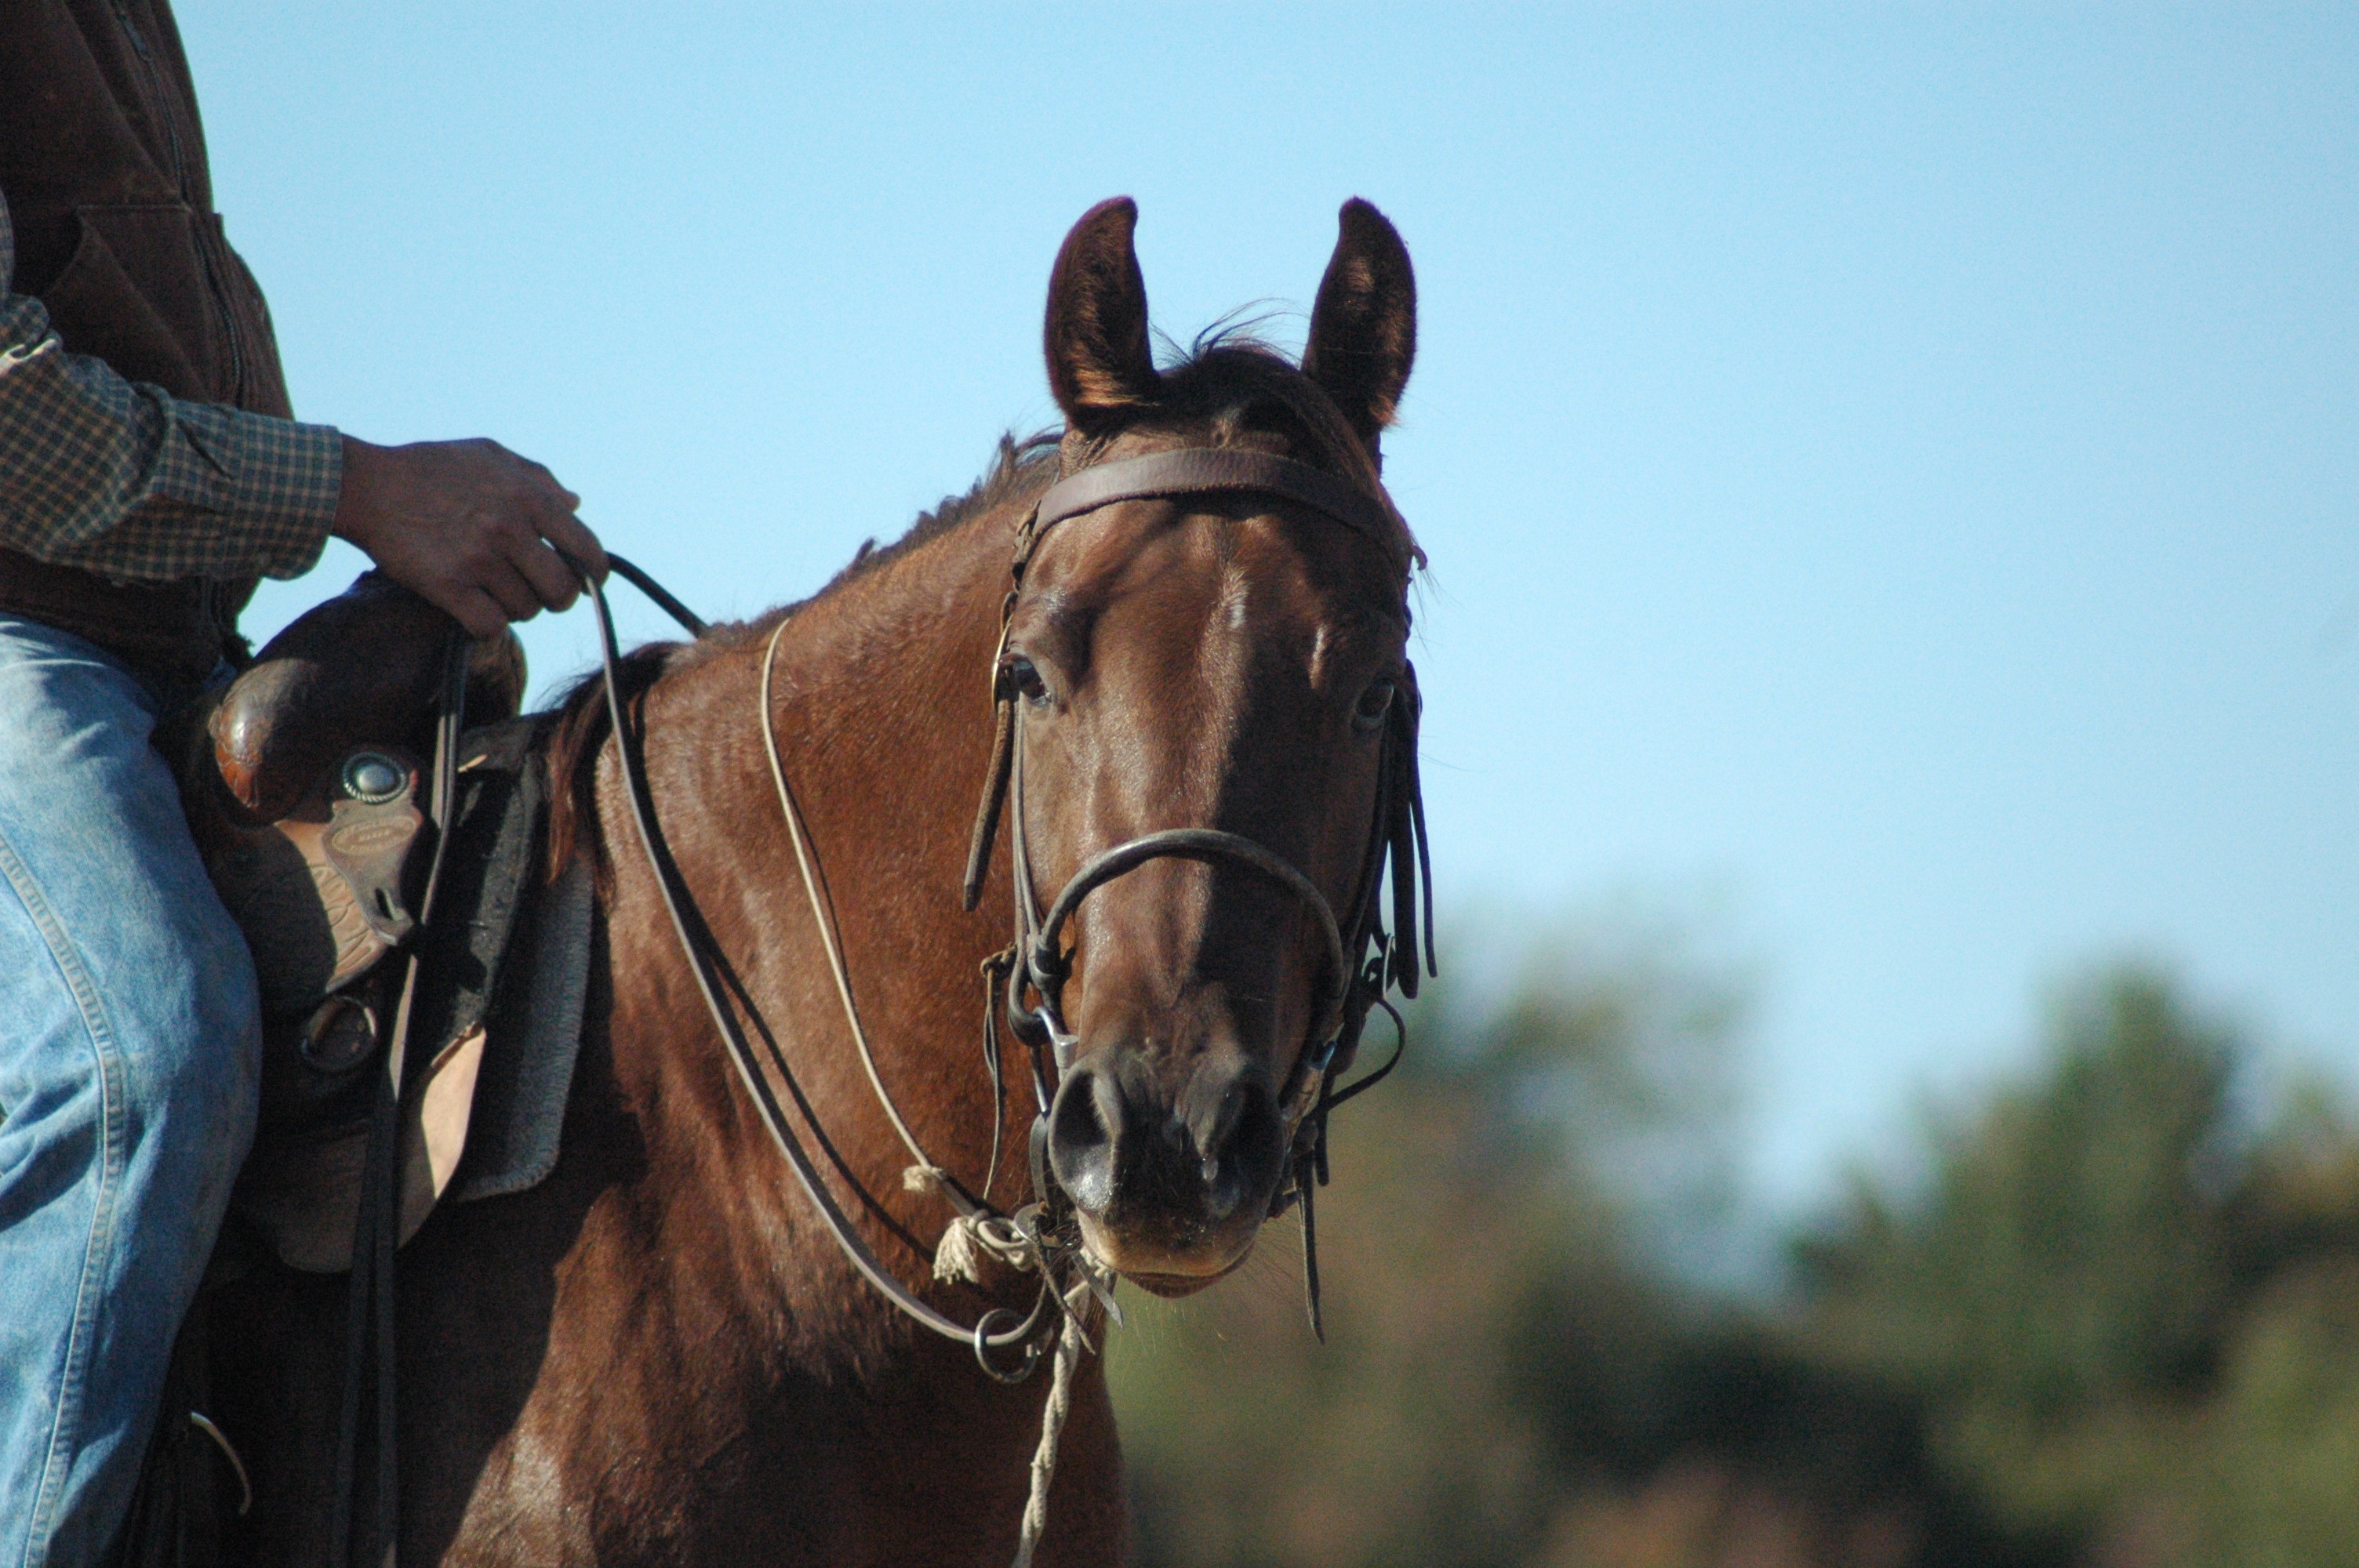
ranch, horse, rein, mammal, stallion, mane, equestrian, bridle, horse riding, sports, mare, jockey, horse head, horseback riding, equestrianism, pack animal, eventing, trail riding, horse like mammal, mustang horse, horse harness, horse tack, animal sports, english riding, equestrian sport